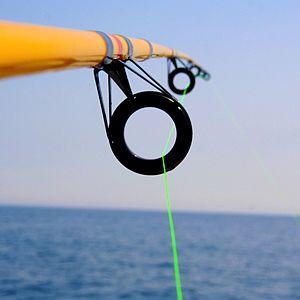
Ligne de pêche verte
Une ligne de pêche, également désignée fil à pêche au Québec, est une corde conçue pour la pêche à la ligne. La longueur, la résistance et le matériau d'une ligne peut énormément varier en fonction de l'environnement et du type de pêche. La plupart des lignes modernes sont fabriquées en fibre synthétique.